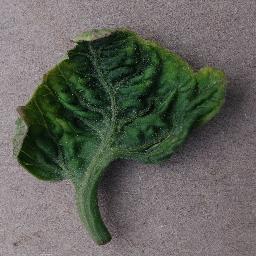
Label: Tomato___Tomato_Yellow_Leaf_Curl_Virus